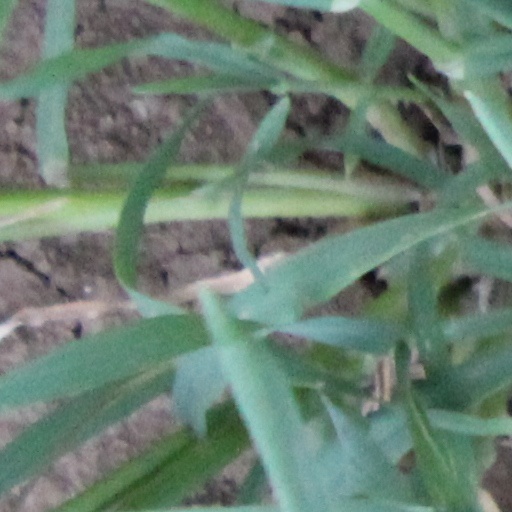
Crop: wheat